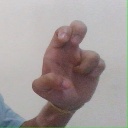
अक्षर: अ